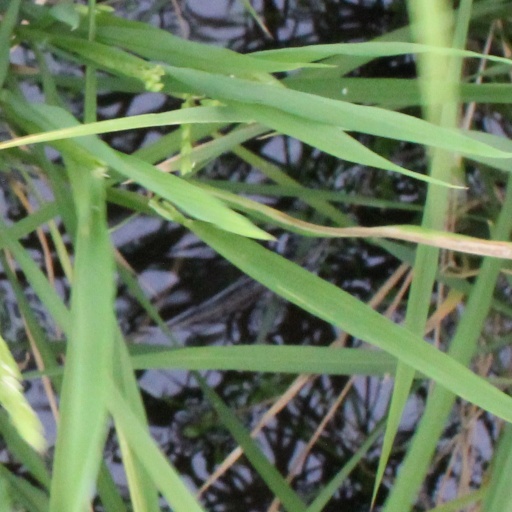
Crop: rice